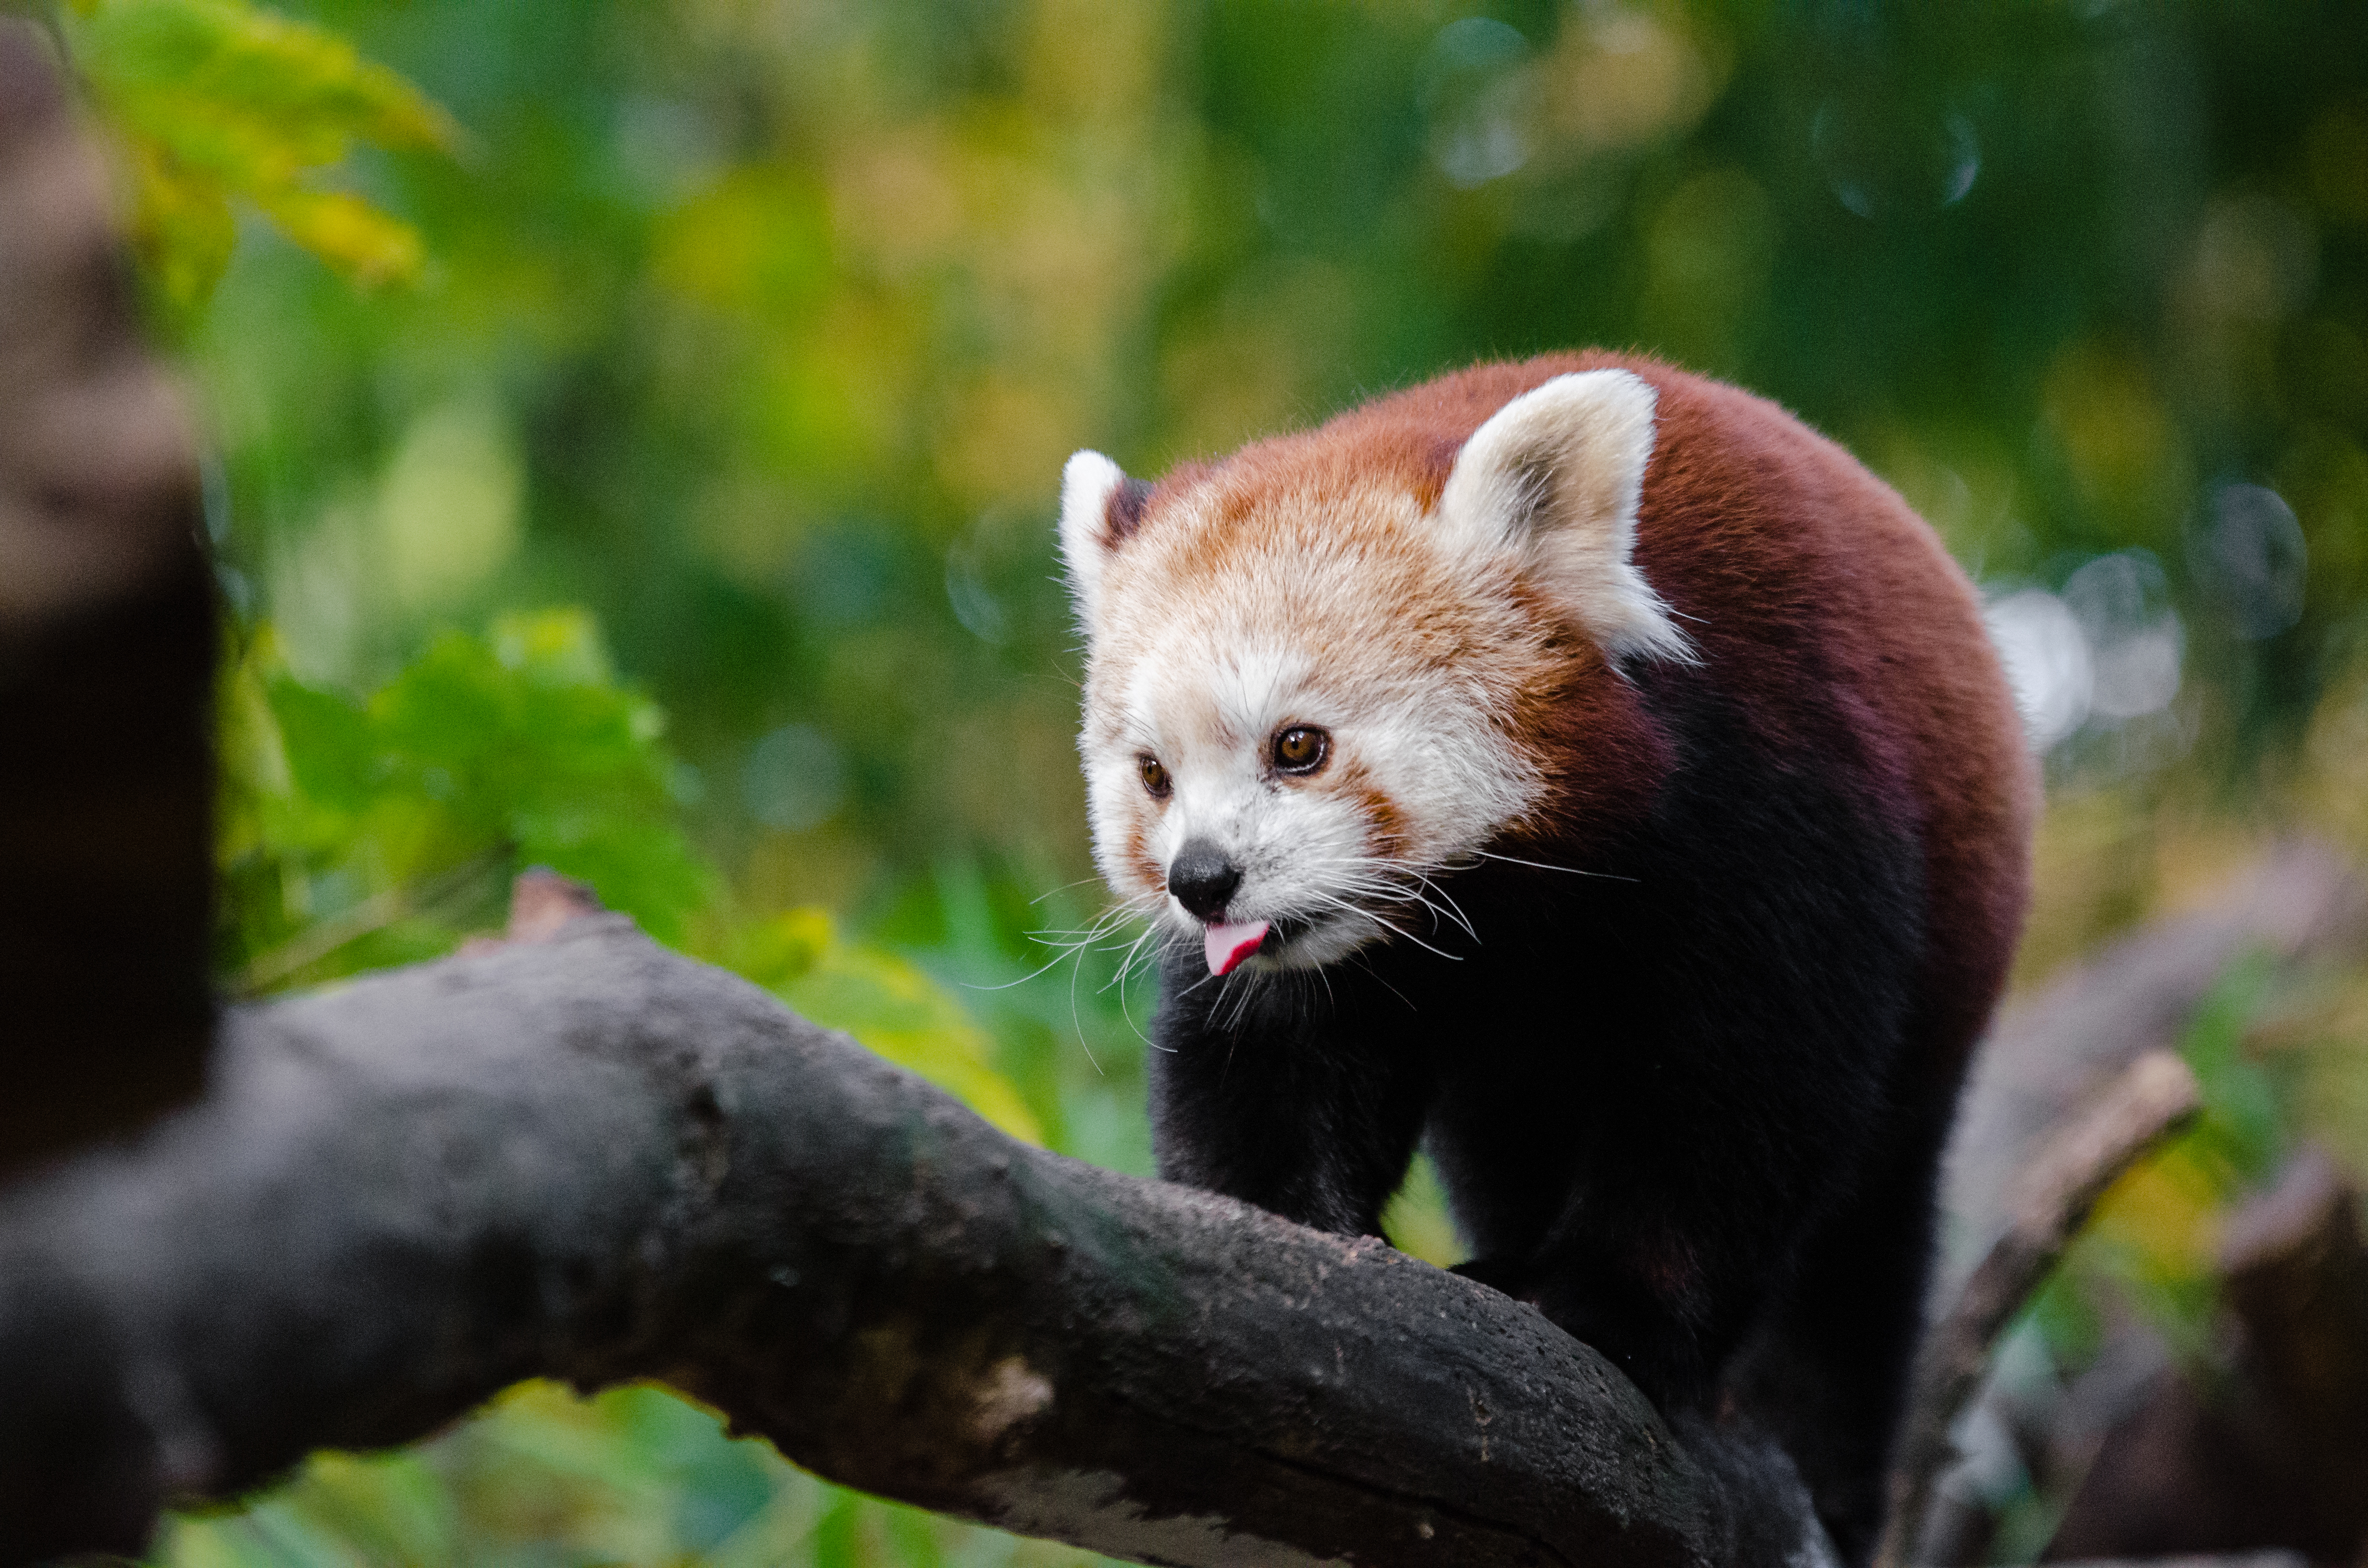
tree, nature, bokeh, blur, field, vintage, sweet, feet, animal, cute, female, wildlife, zoo, fur, orange, young, spring, green, high, red, foot, mammal, nikon, fauna, red panda, panda, 2015, face, nose, paw, tail, animals, ears, endangered, vertebrate, germany, deutschland, natur, paws, tier, depth, iso, depthoffield, fell, gesicht, baum, adorable, bamboo, d7000, roter, kleiner, niedlich, sues, suess, species, bedrohte, tierart, tierpark, weiblich, jungtier, jung, ohren, schwanz, nase, bedroht, ailurus, fulgens, mozilla, firefox, wochenende, weekend, fr hling, gr n, s s, polecat